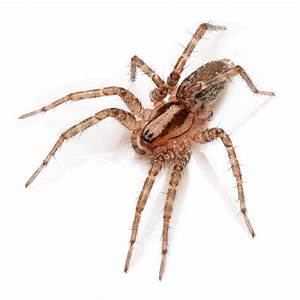
Label: ragno